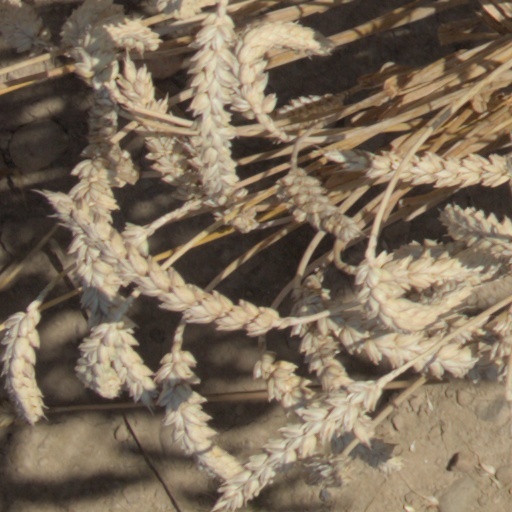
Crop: wheat